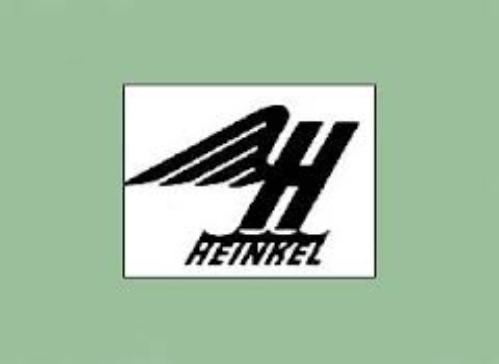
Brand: Heinkel
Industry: Transportation